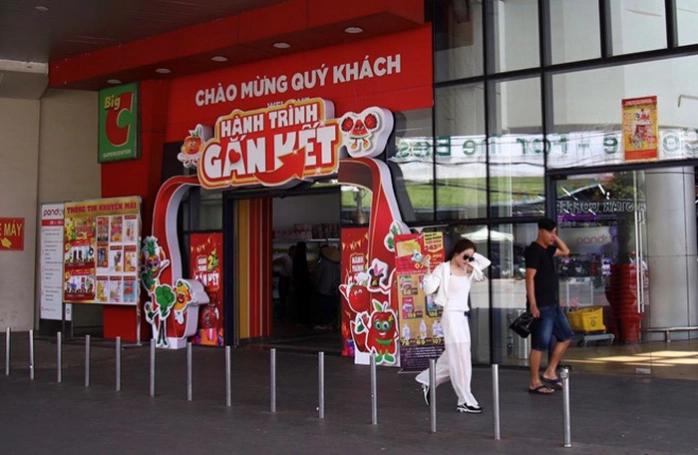
có một người đàn ông mặc áo đen và một người phụ nữ mặc áo trắng xuất hiện ở bên ngoài siêu thị